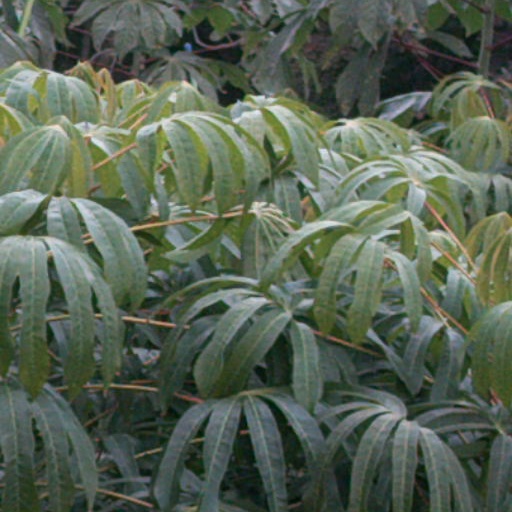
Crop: cassava